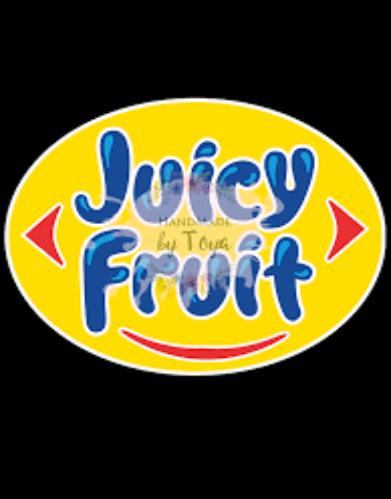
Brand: Juicy Fruit
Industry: Food